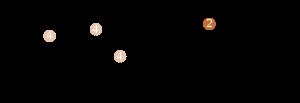
12. etape af Tour de France 2007
Profil
Tolvte etape af Tour de France 2007 blev kørt fredag d. 20. juli og gik fra Montpellier til Castres.